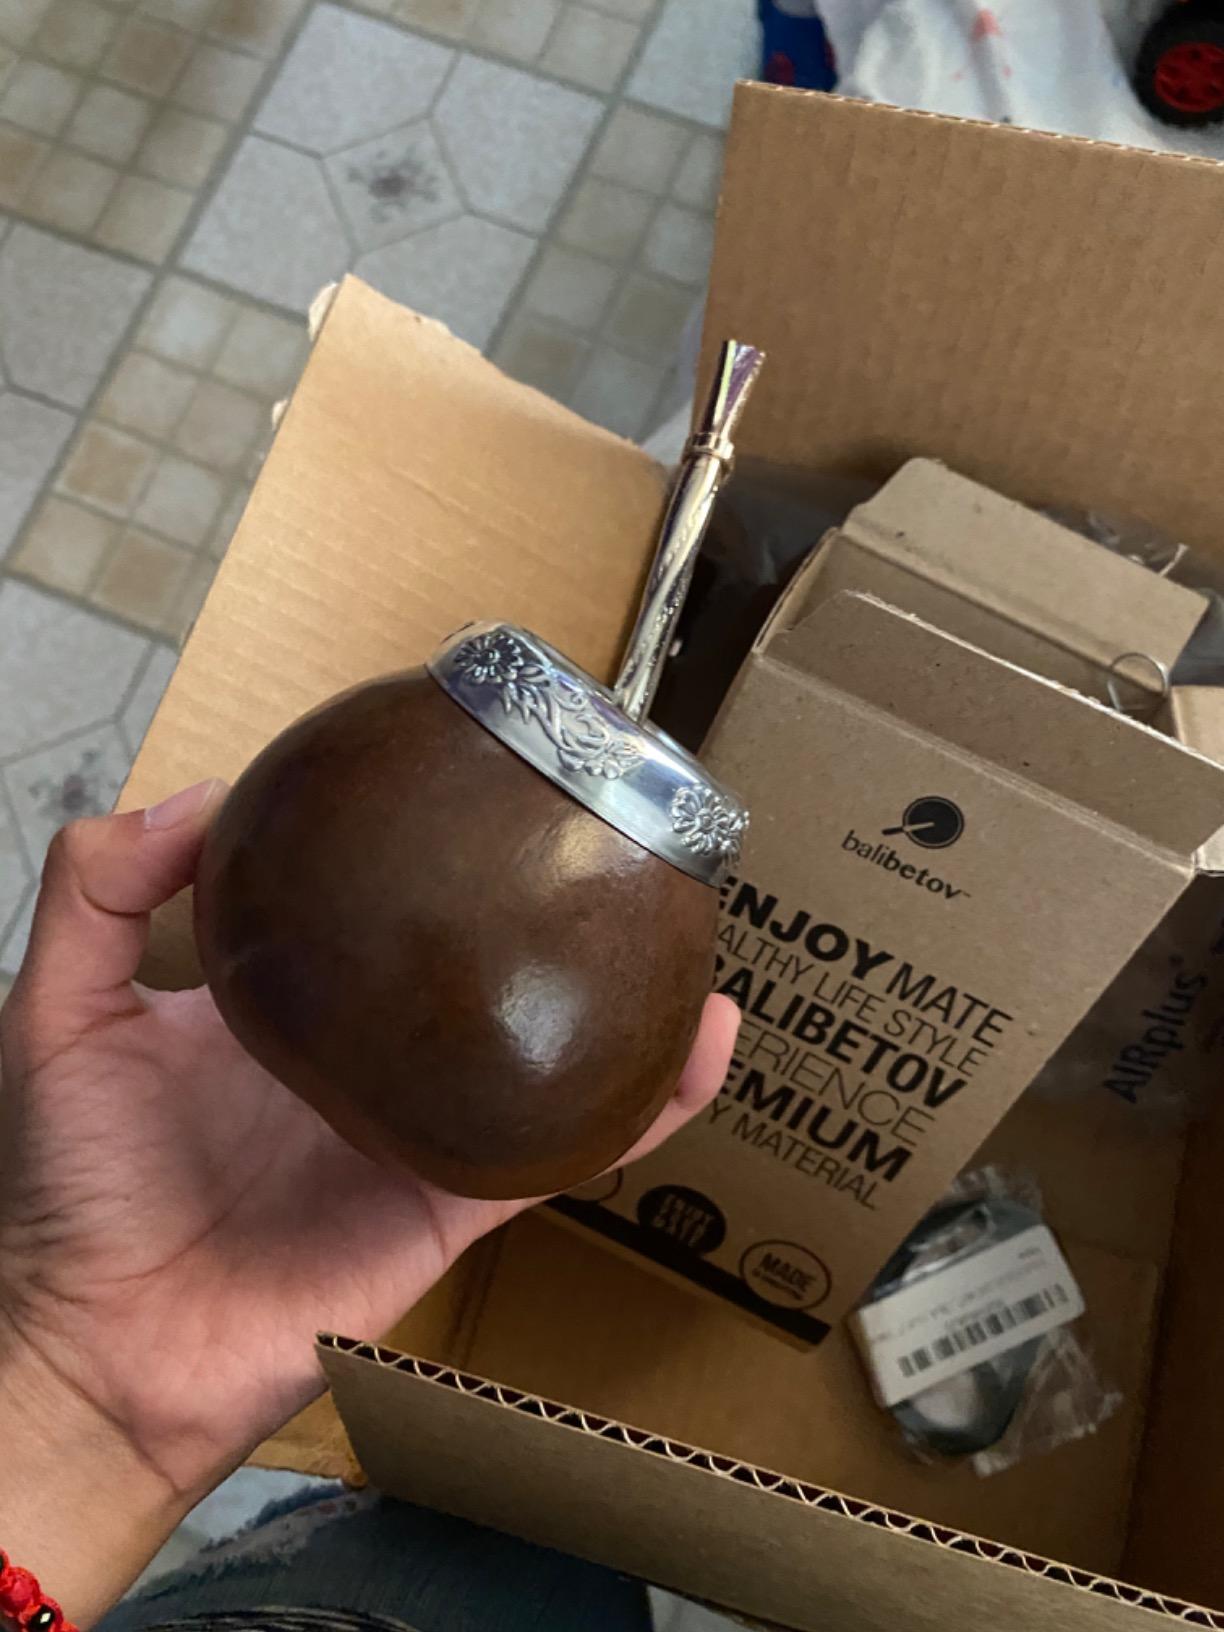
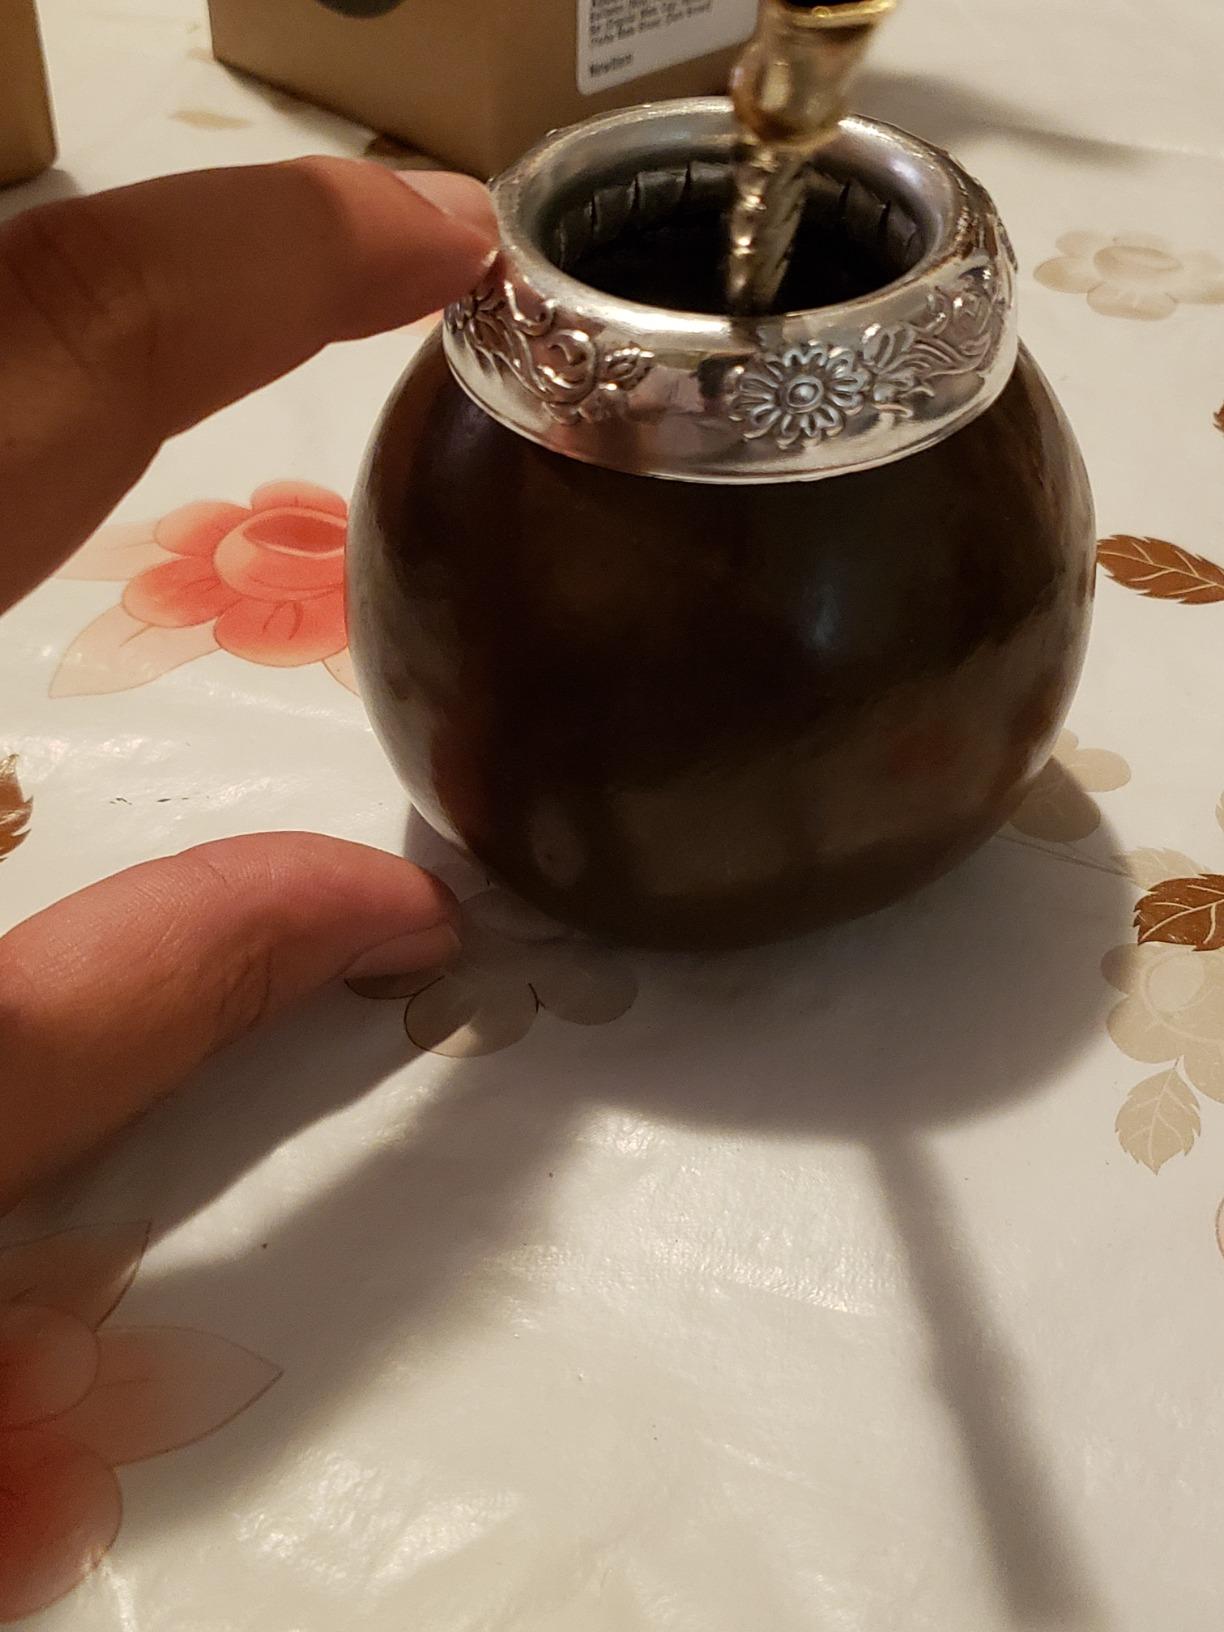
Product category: items_tea
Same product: yes